Young Nationals (Australia)

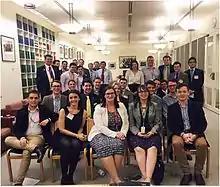
Young Nationals at 2015 Federal Conference in Canberra

The Young Nationals is the youth division of the National Party of Australia, with membership open to those between 15 and 35 years of age. Young Nationals also have full party membership, and partake in state and federal conferences with equal rights to members of the senior party. They are active in National Party campaigning during all state and federal elections. It was first formed in Queensland in 1957, with other states following in subsequent years.